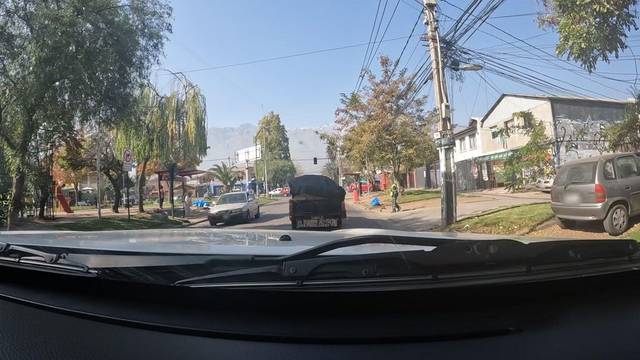
Region: Chile
Coordinates: -33.467, -70.562